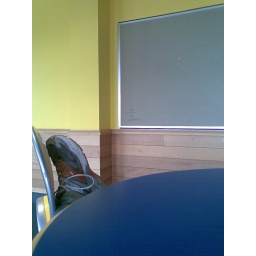
My feet, sitting at a table in the school canteen.